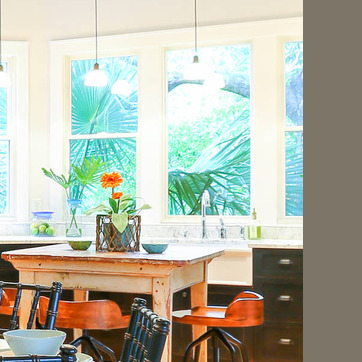
Material: foliage